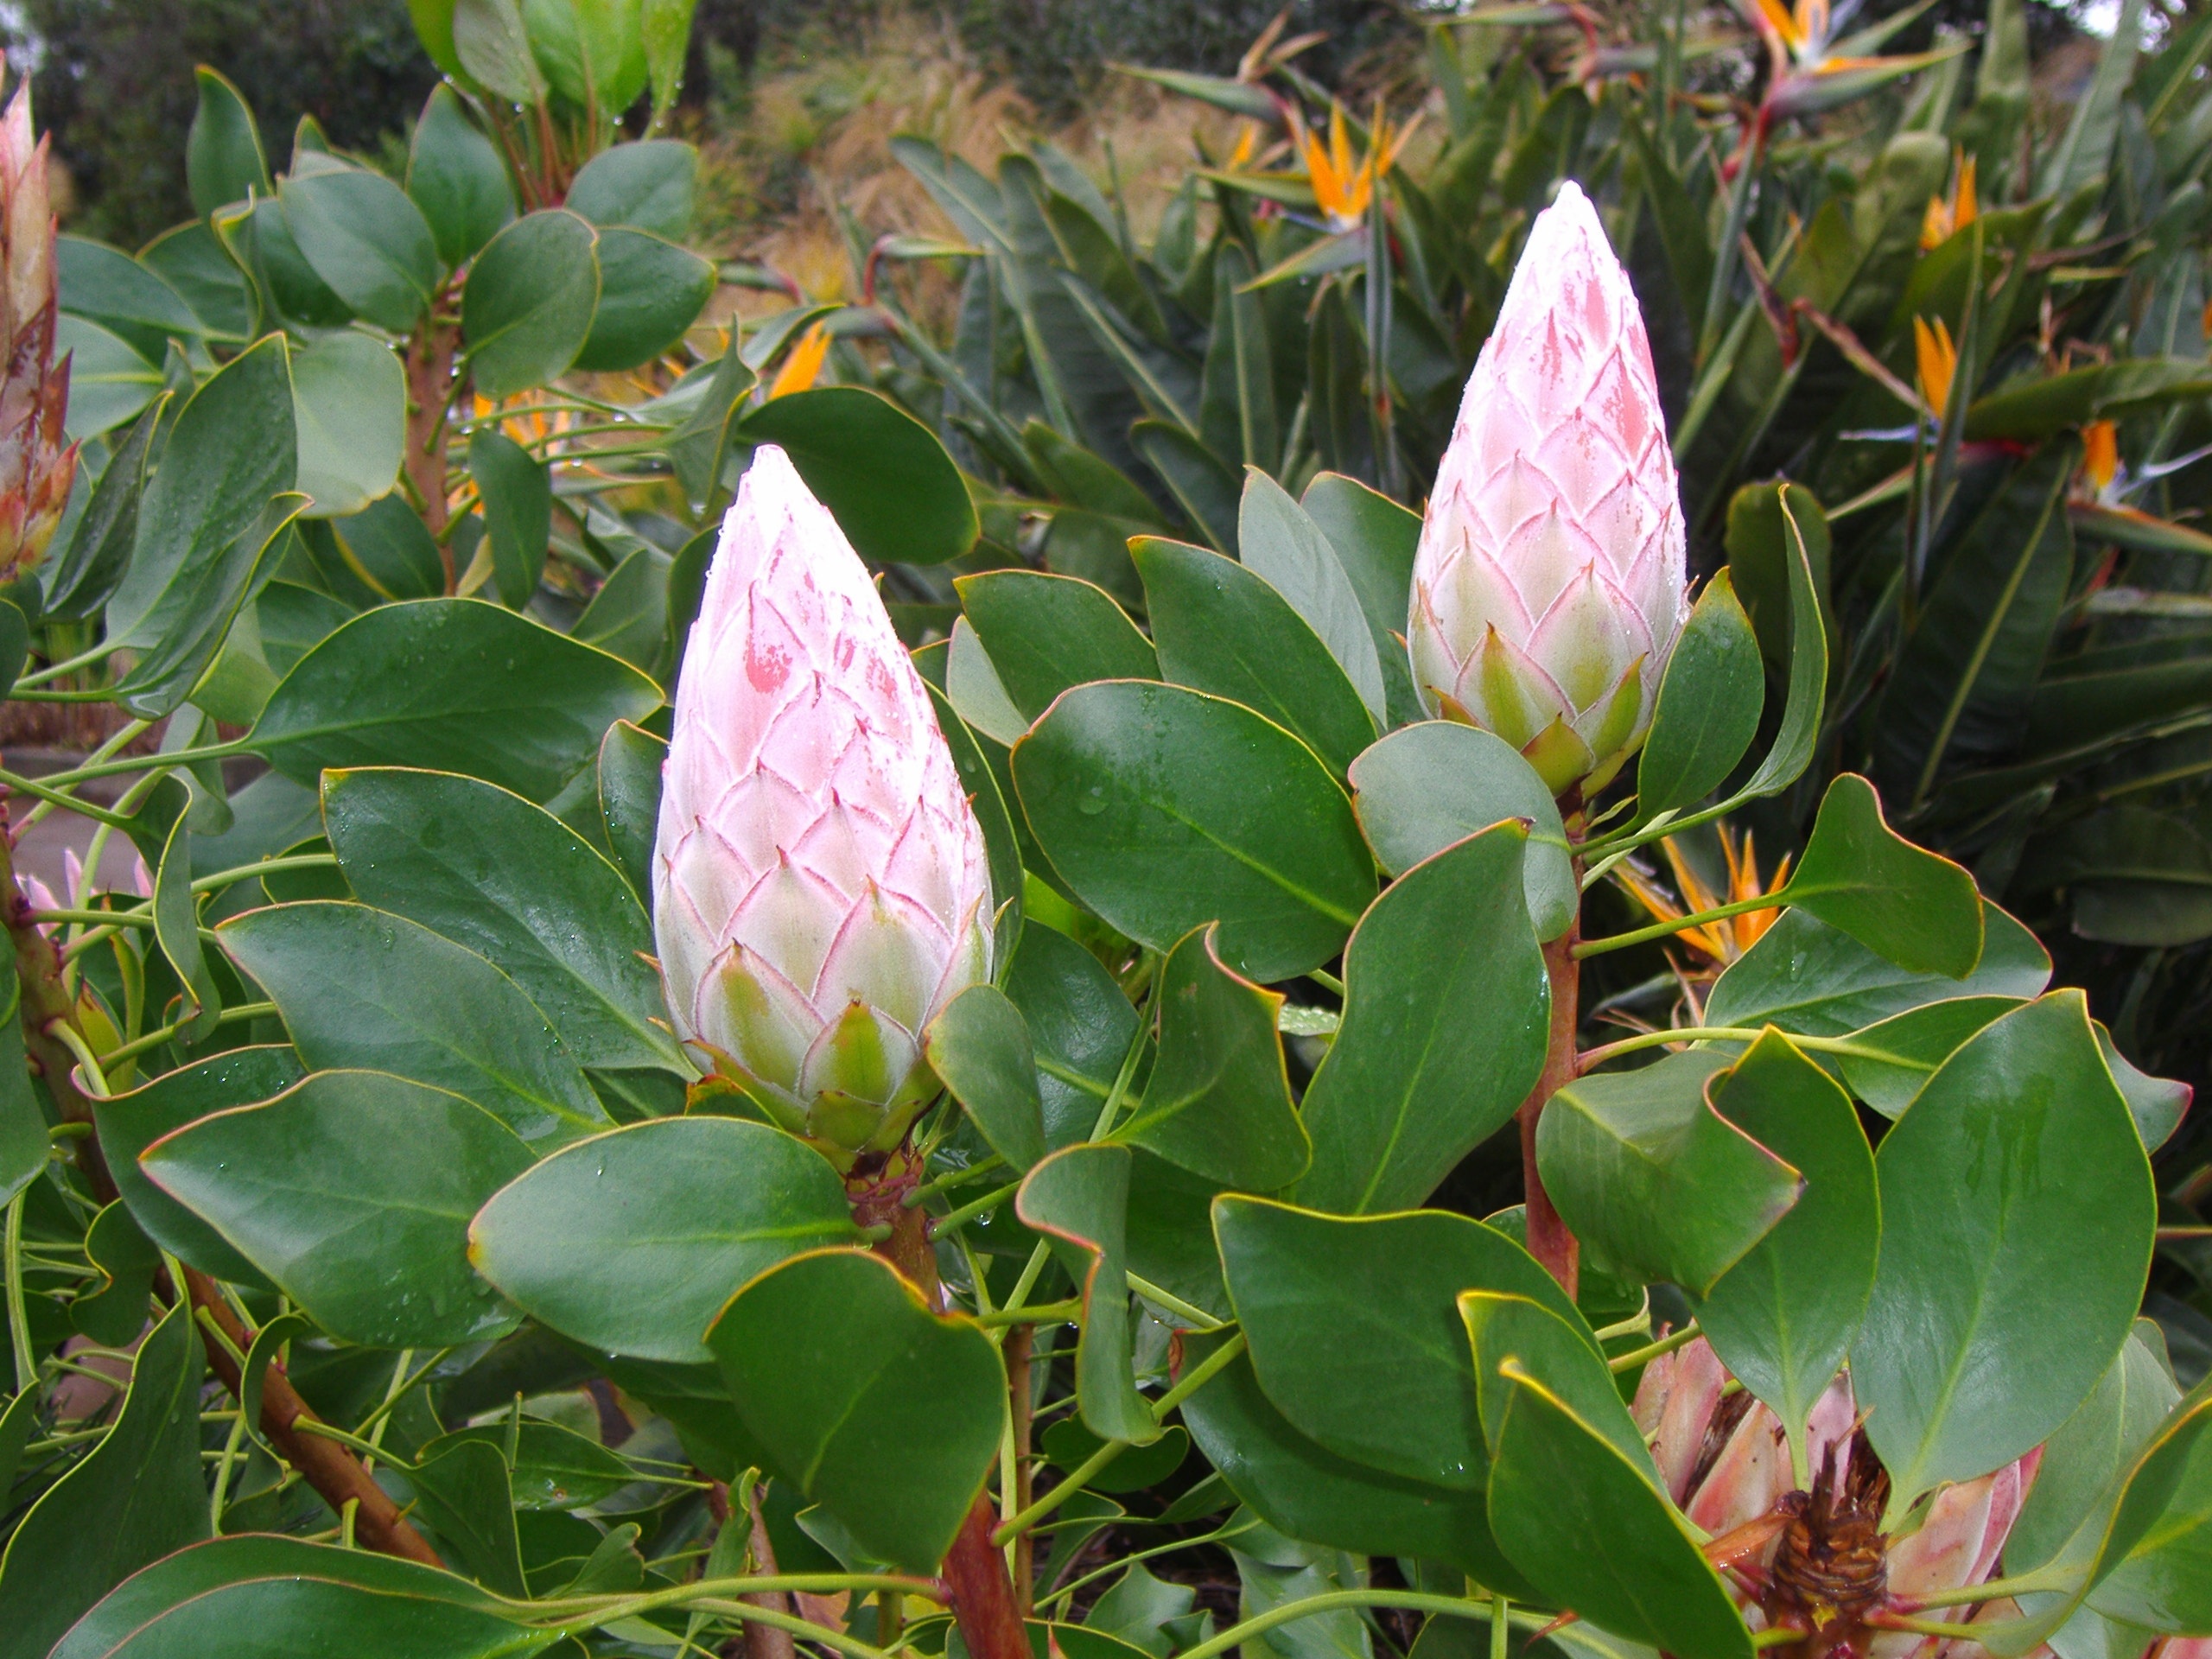
plant, leaf, flower, botany, garden, flora, pods, shrub, canary, flowering plant, land plant, proteales